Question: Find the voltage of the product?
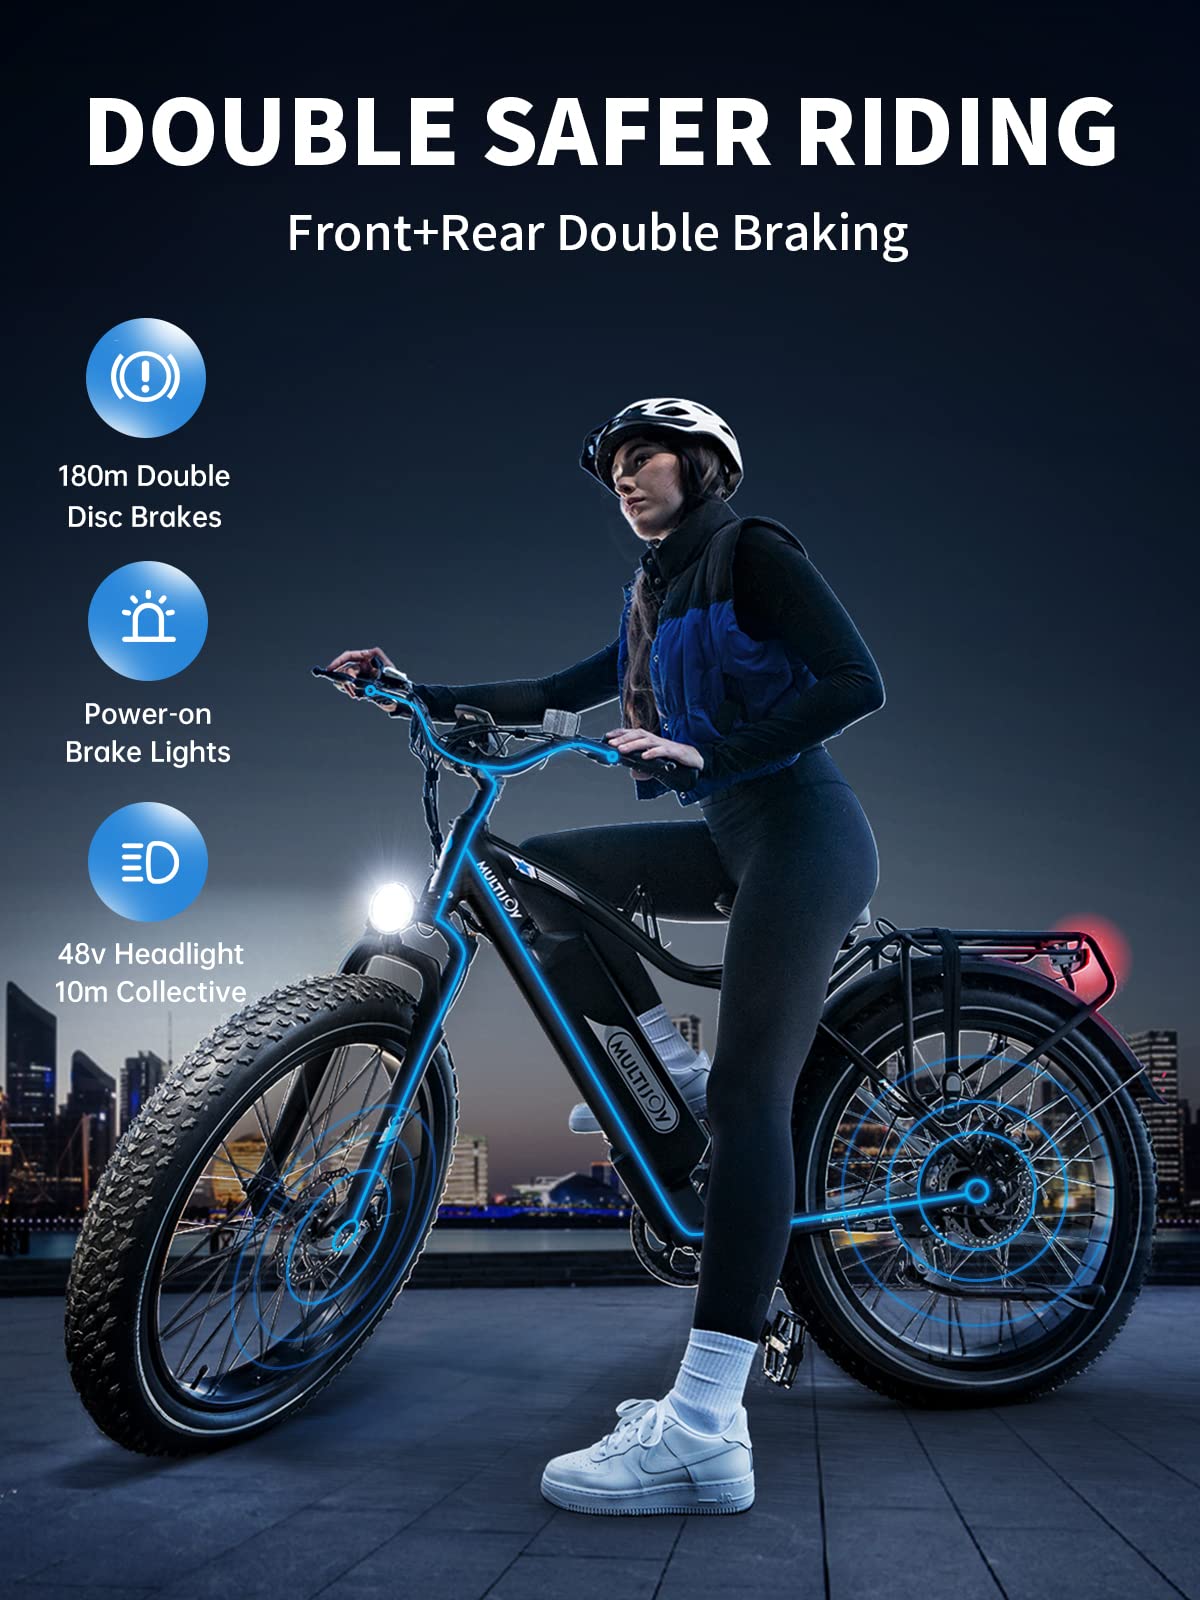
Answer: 48.0 volt